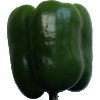
Label: green_pepper